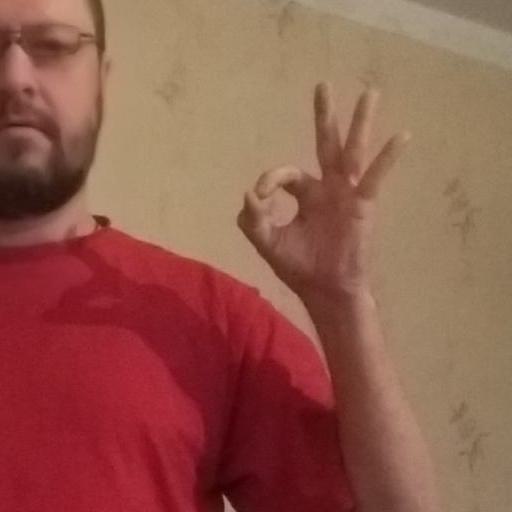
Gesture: ok